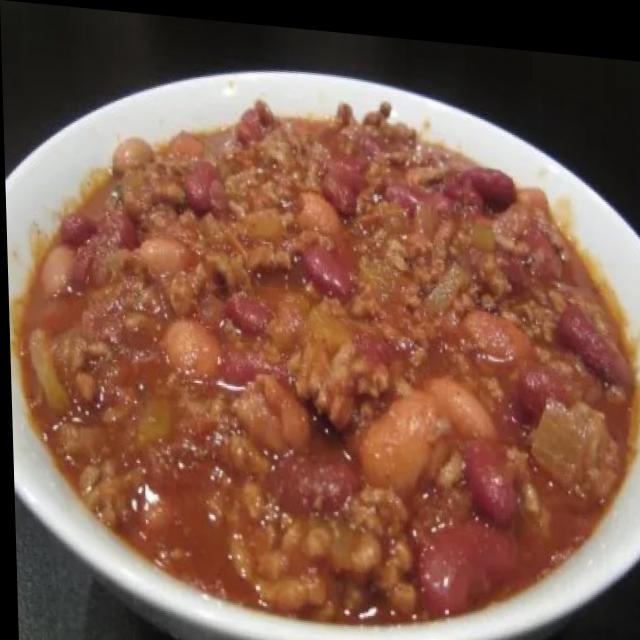
Dish: rajma_curry